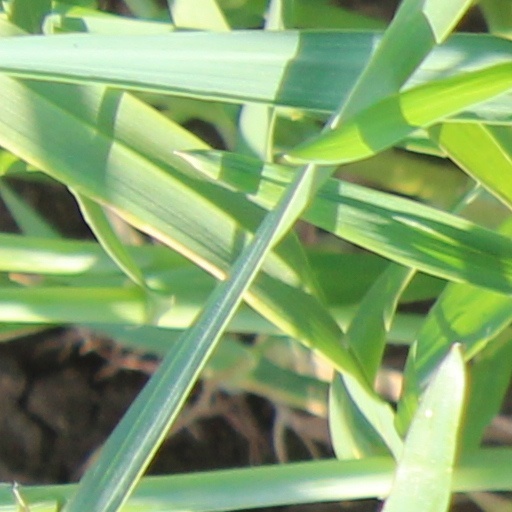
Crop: wheat